The Emerald Isle

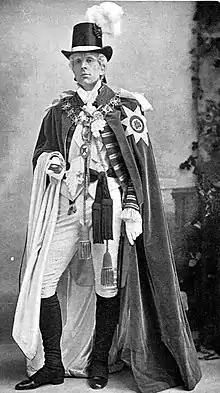
tall, clean-shaven white man in court dress and robes of the Order of St Patrick

In a picturesque Irish village, the chorus speculate that Terence O'Brian, a local hero who has long been absent abroad, will soon return. O'Brien indeed appears, but they mistake him for a Saxon (hated by the Irish) because of his English accent. He assures them that, although he was educated at Oxford, he is thoroughly Irish, and is in fact descended from one of the ancient Irish kings, Brian Boru.